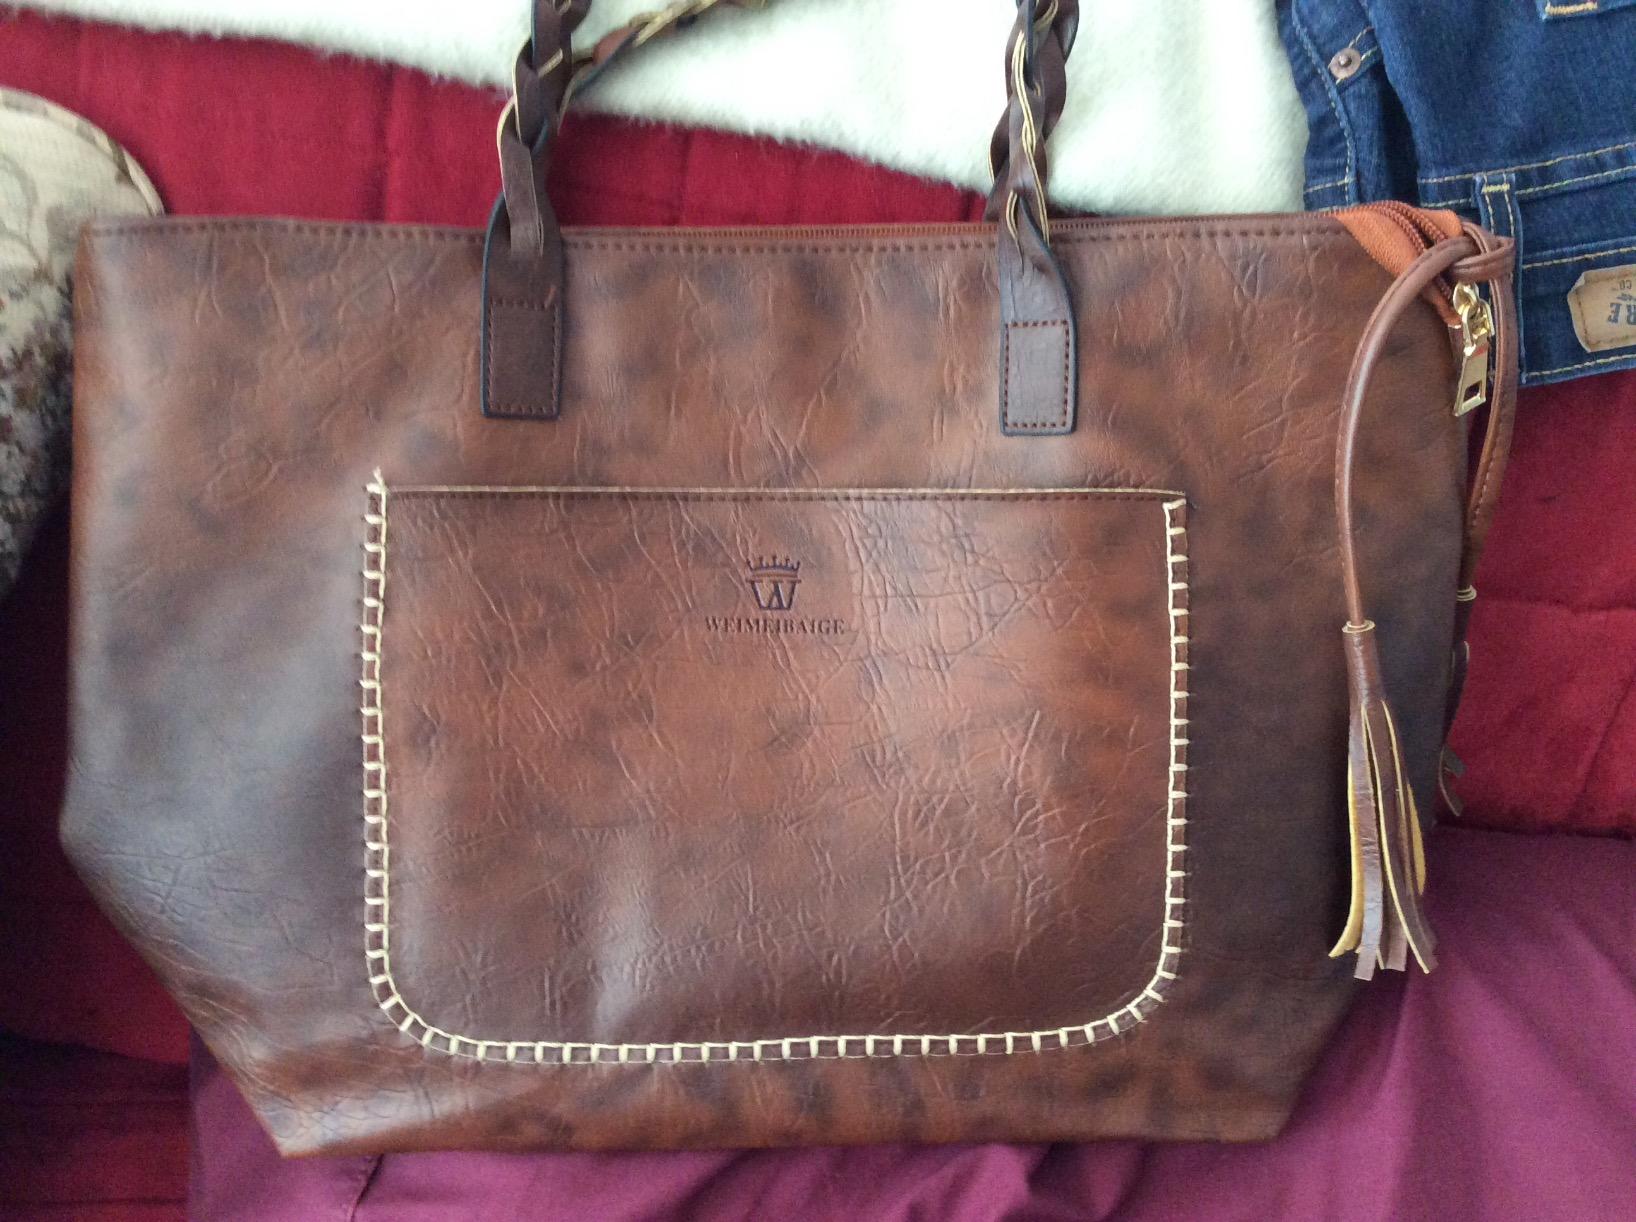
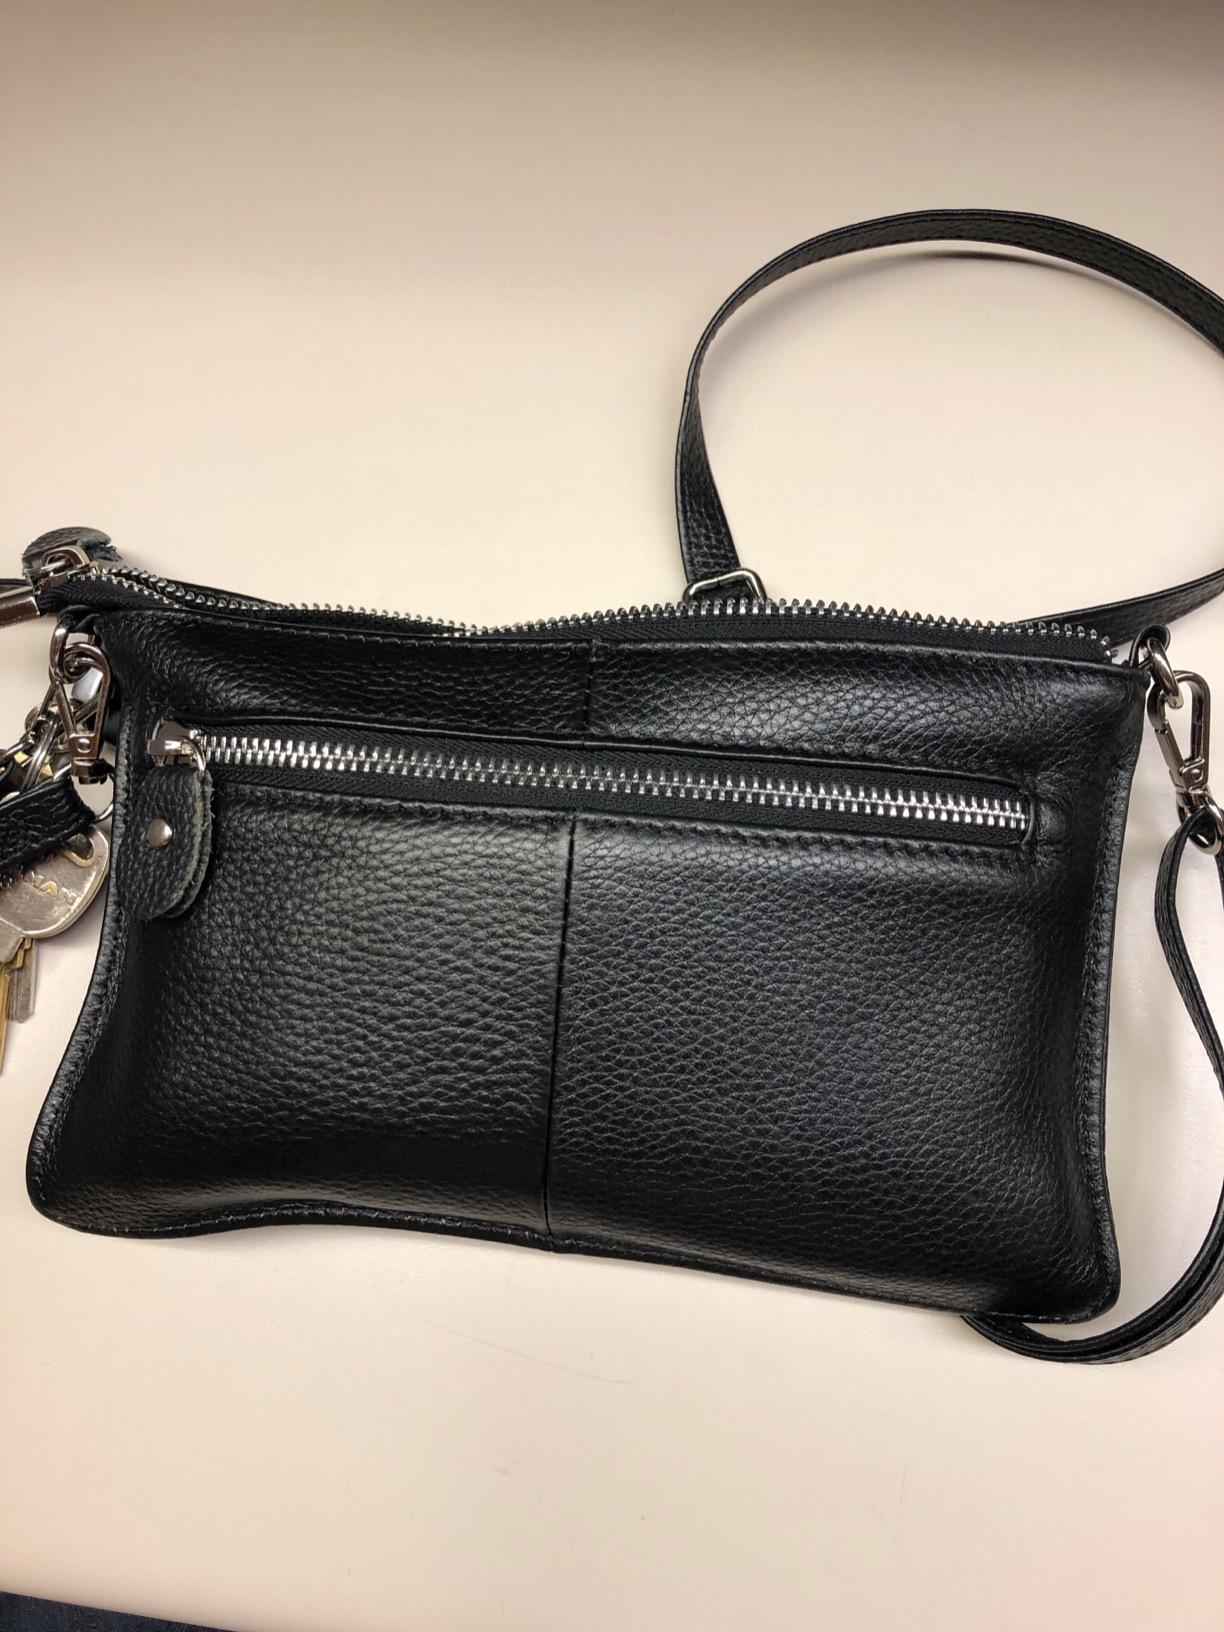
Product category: accessories_handbag
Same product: no